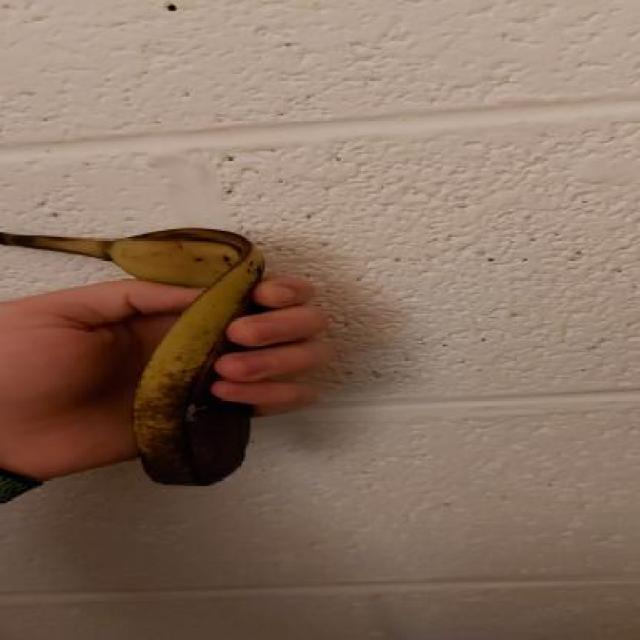
Label: bananas